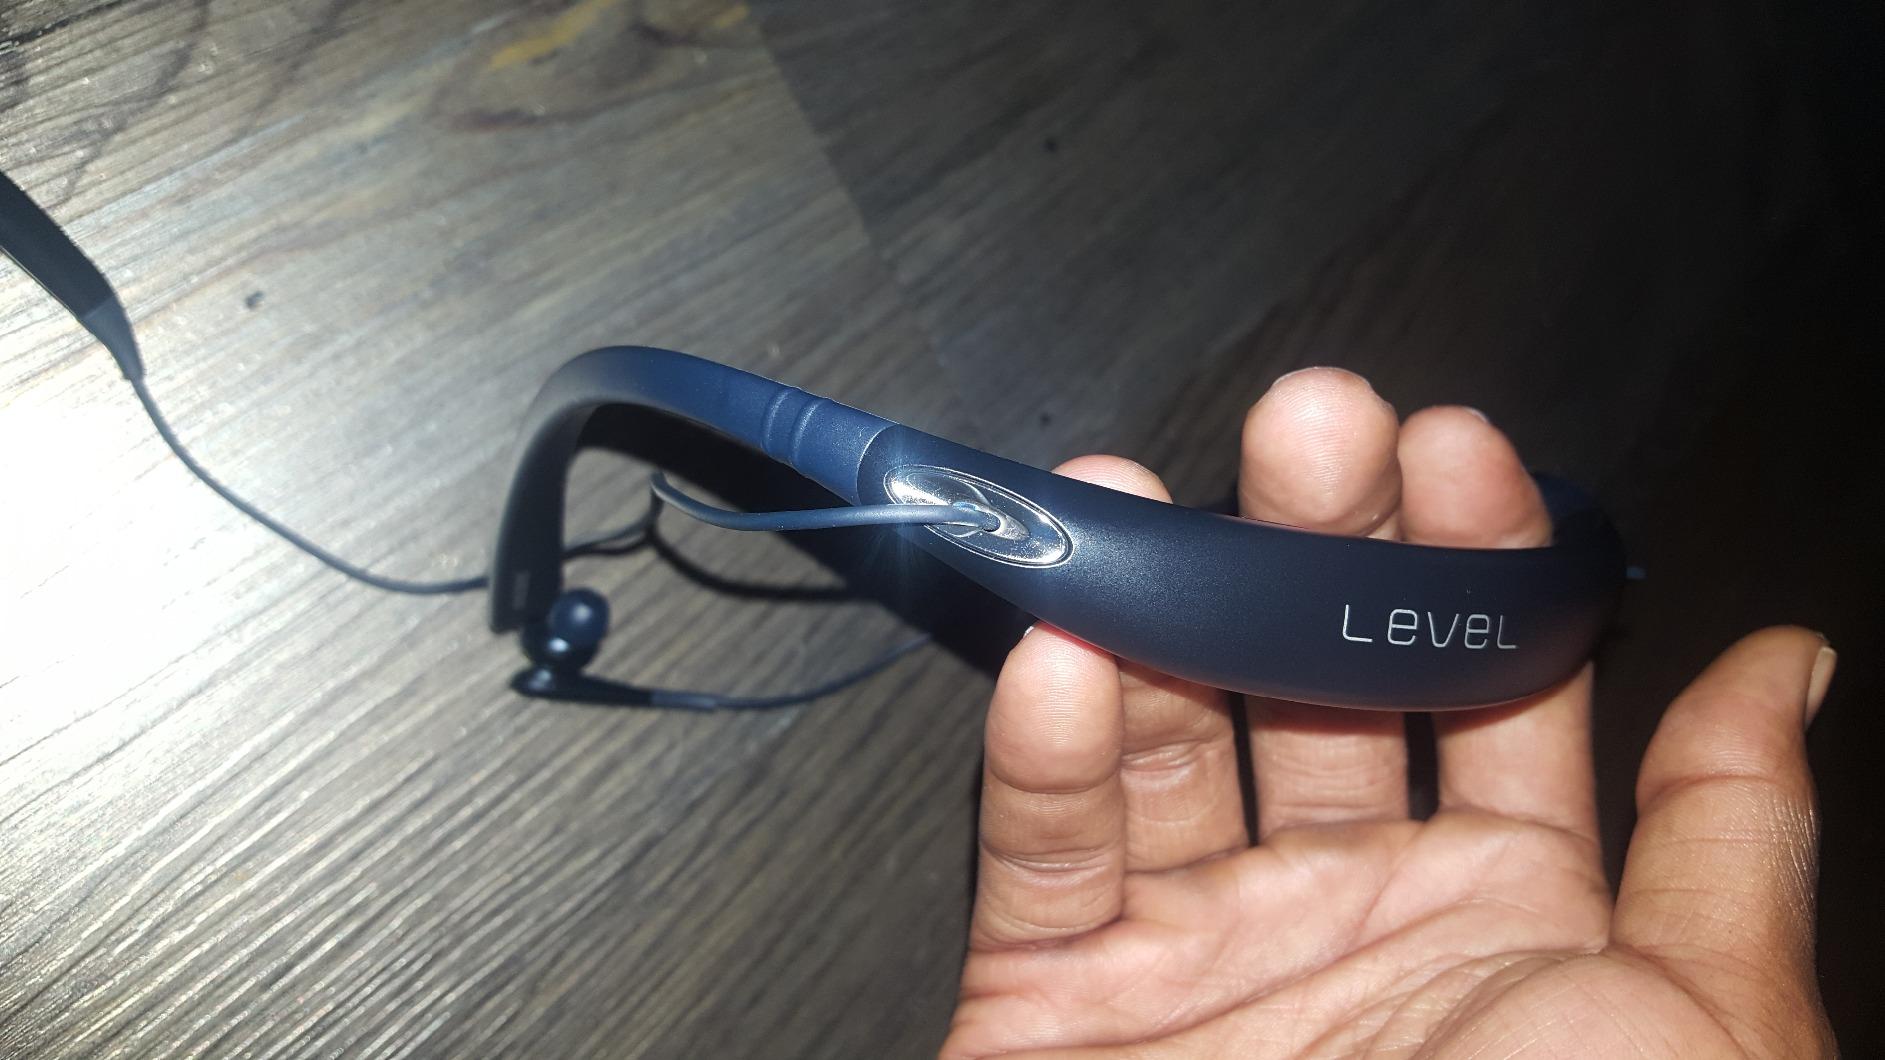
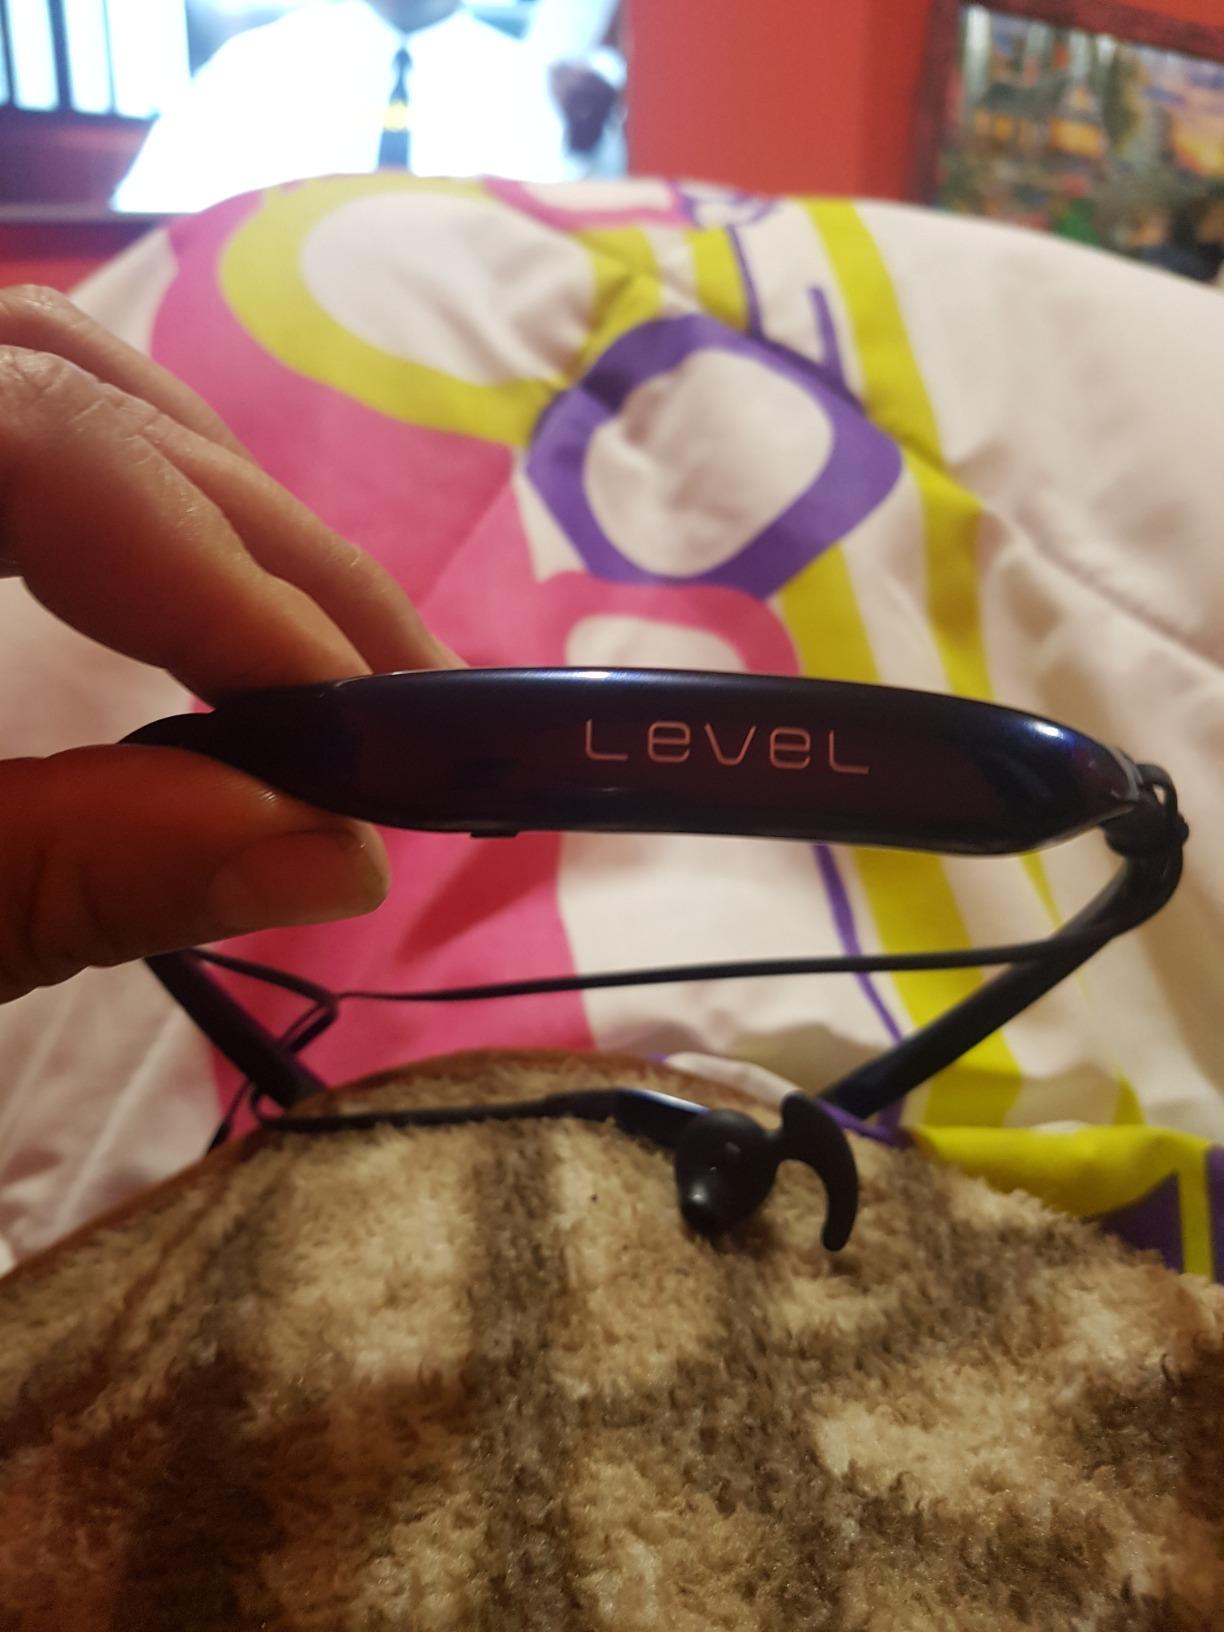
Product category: headphones
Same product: no